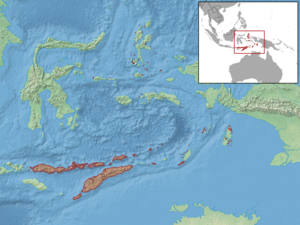
Cryptoblepharus leschenault est une espèce de sauriens de la famille des Scincidae.